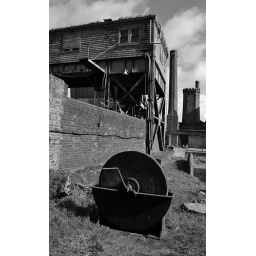
remnants of a bygone era beside the road bridge by the stanley dock in liverpool